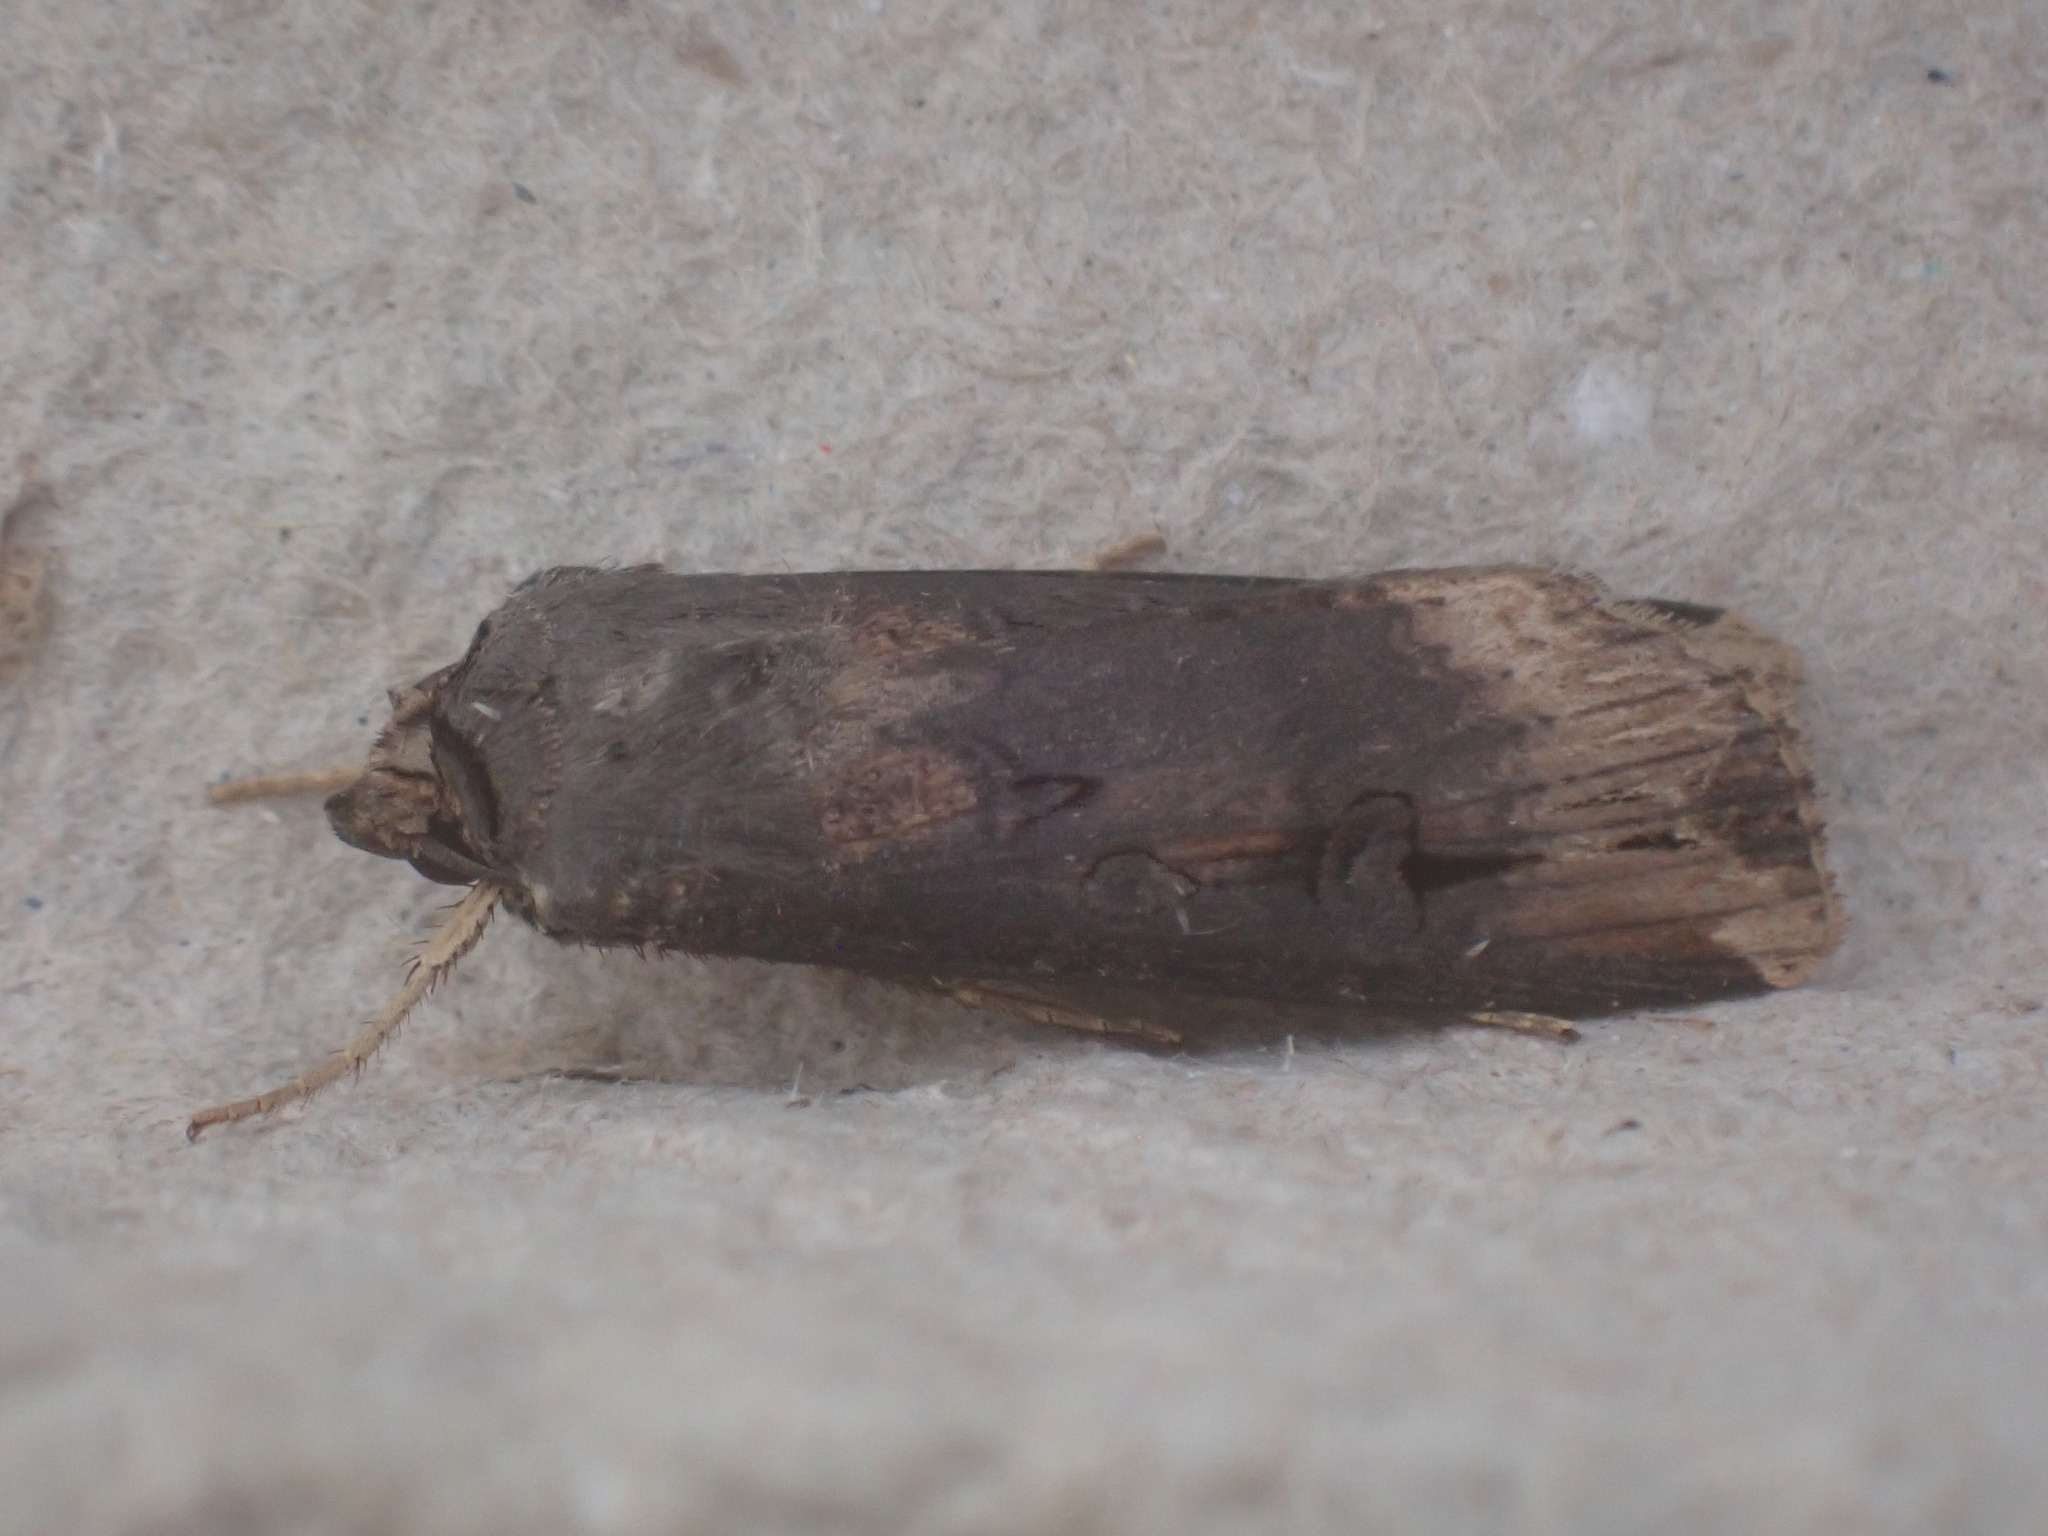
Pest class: cutworms